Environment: real
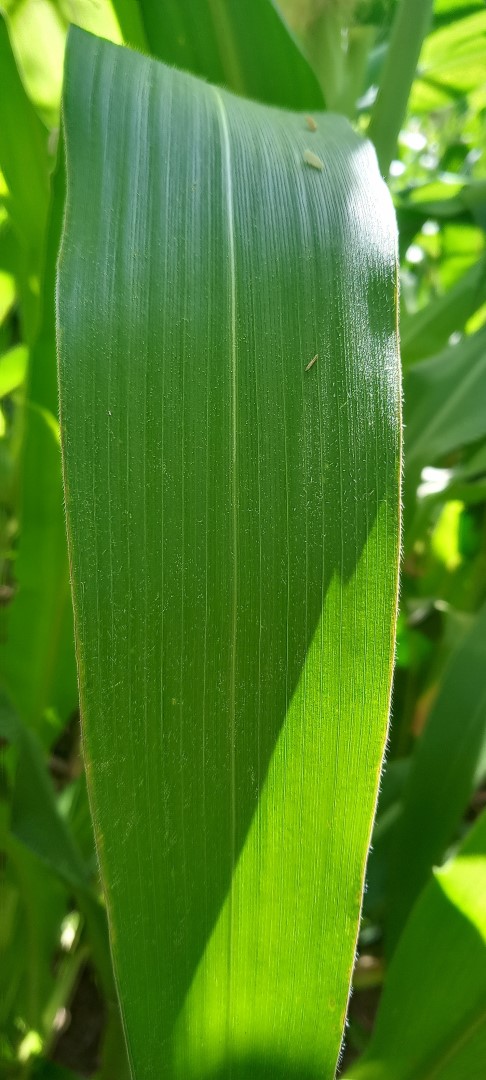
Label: healthy